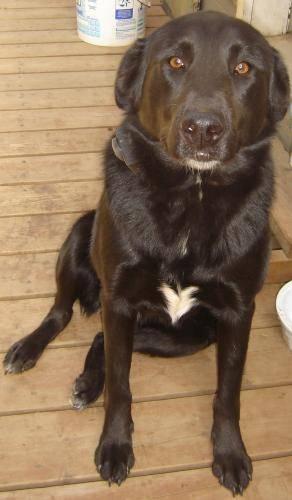
dog